Girl

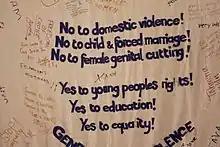
Millions of girls, some less than 1 year old, undergo ritual female genital mutilation (FGM) every year. This practice is found in parts of Africa,<ref name="Female Genetic Mutilation/Cutting"><a href="http%3A//www.unicef.org/esaro/UNICEF_FGM_report_July_2013_Hi_res.pdf">Female Genital Mutilation/Cutting

Sex segregation is the physical, legal, and cultural separation of people according to their biological sex. It is practiced in many societies, especially starting when children attain puberty. In certain circumstances, sex segregation is controversial. Some critics contend that it is a violation of capabilities and human rights and can create economic inefficiencies and discrimination, while some supporters argue that it is central to certain religious laws and social and cultural histories and traditions. Purdah is a religious and social practice of female seclusion prevalent among some Muslim and Hindu communities in South Asia. It takes two forms: physical segregation of the sexes and the requirement that women cover almost entirely their bodies. The ages from which this practice is enforced vary by community. Such practices are most common in cultures where the concept of family honor is very strong. In cultures where sex segregation is common, the predominant form of education in single sex education, but in countries such as the United Kingdom, the extent of single sex education has declined significantly over the last 30 years.